Binocular neurons

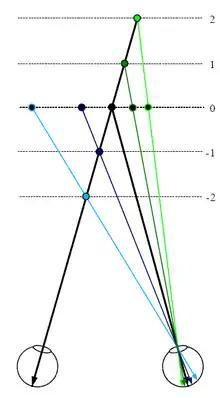
Disparity from planes of different depths. Far cells would respond to disparities on planes 1 and 2. Near cells would respond to disparities on planes -1 and -2. Tuned zero cells would respond to disparities on plane 0, or the plane of fixation.

Simple cells have separate regions in their receptive field that respond to light and dark stimuli. Unlike simple cells, the receptive field of complex cells have a mix of regions that respond to light and dark stimuli. The prevailing theory of how simple and complex cells interact is that cells in the lateral geniculate nucleus stimulate simple cells, and simple cells in turn stimulate complex cells where then a combination of complex cells create depth perception. Three different cell types exist: far cells, near cells, and tuned zero cells. Far cells respond to disparities in planes further away from the plane of fixation, near cells are stimulated by disparities in planes closer than the plane of fixation, and tuned zero cells respond to disparities on the plane of fixation. The plane of fixation is the plane in 3-dimensional space on which the two eyes are focused and is parallel to the coronal plane of the head.